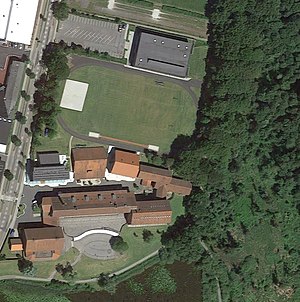
Frederiksborg Gymnasium og HF / Skolens bygninger
Øverst Den nye hal og personaleparkeringen.  Nedenunder Græsarealet med fodboldbanen, volleyball-banen og løbebanen.  Under græsarealet Længst til venstre; K-bygningen, den gamle hal, 200-bygningen og drenge- og pigesalene.  Nederst Hovedbygningen med kantinen til venstre og den naturvidenskabelige fløj til højre.
Overblik og gymnasiet
Frederiksborg Gymnasium og HF er en skole i Hillerød i Nordsjælland, hvor eleverne uddannes til studentereksamen og HF. Skolen fik sit nuværende navn 1. januar 1986, da den blev overtaget af Frederiksborg Amt. Skolen hed indtil da Frederiksborg Statsskole, og det navn ses stadig anvendt i omtale af skolen. Før skoleloven af 1903 var navnet Frederiksborg lærde Skole eller Latinskolen i Frederiksborg. Skolen er nu beliggende med en skråning ned mod Teglgårdssøen og har direkte adgang til Store Dyrehave. Den gamle Frederiksborg Statsskole lå først på Sønder Jernbanevej i nærheden af den gamle præstegård i Kannikegade, og da skolen flyttede i 1958, kom handelsskolen ind i bygningerne.